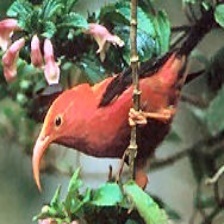
Species: IWI
Scientific name:  VESTIARIA COCCINEA.